Wilhelm Ludwig Viktor Henckel von Donnersmarck

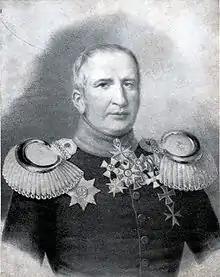
Graf Henckel von Donnersmarck.

Lieutenant-General Count Wilhelm Ludwig Viktor Henckel von Donnersmarck (30 October 1775 in Potsdam – 24 June 1849 in Dessau) was a Prussian officer who fought in the Napoleonic Wars.